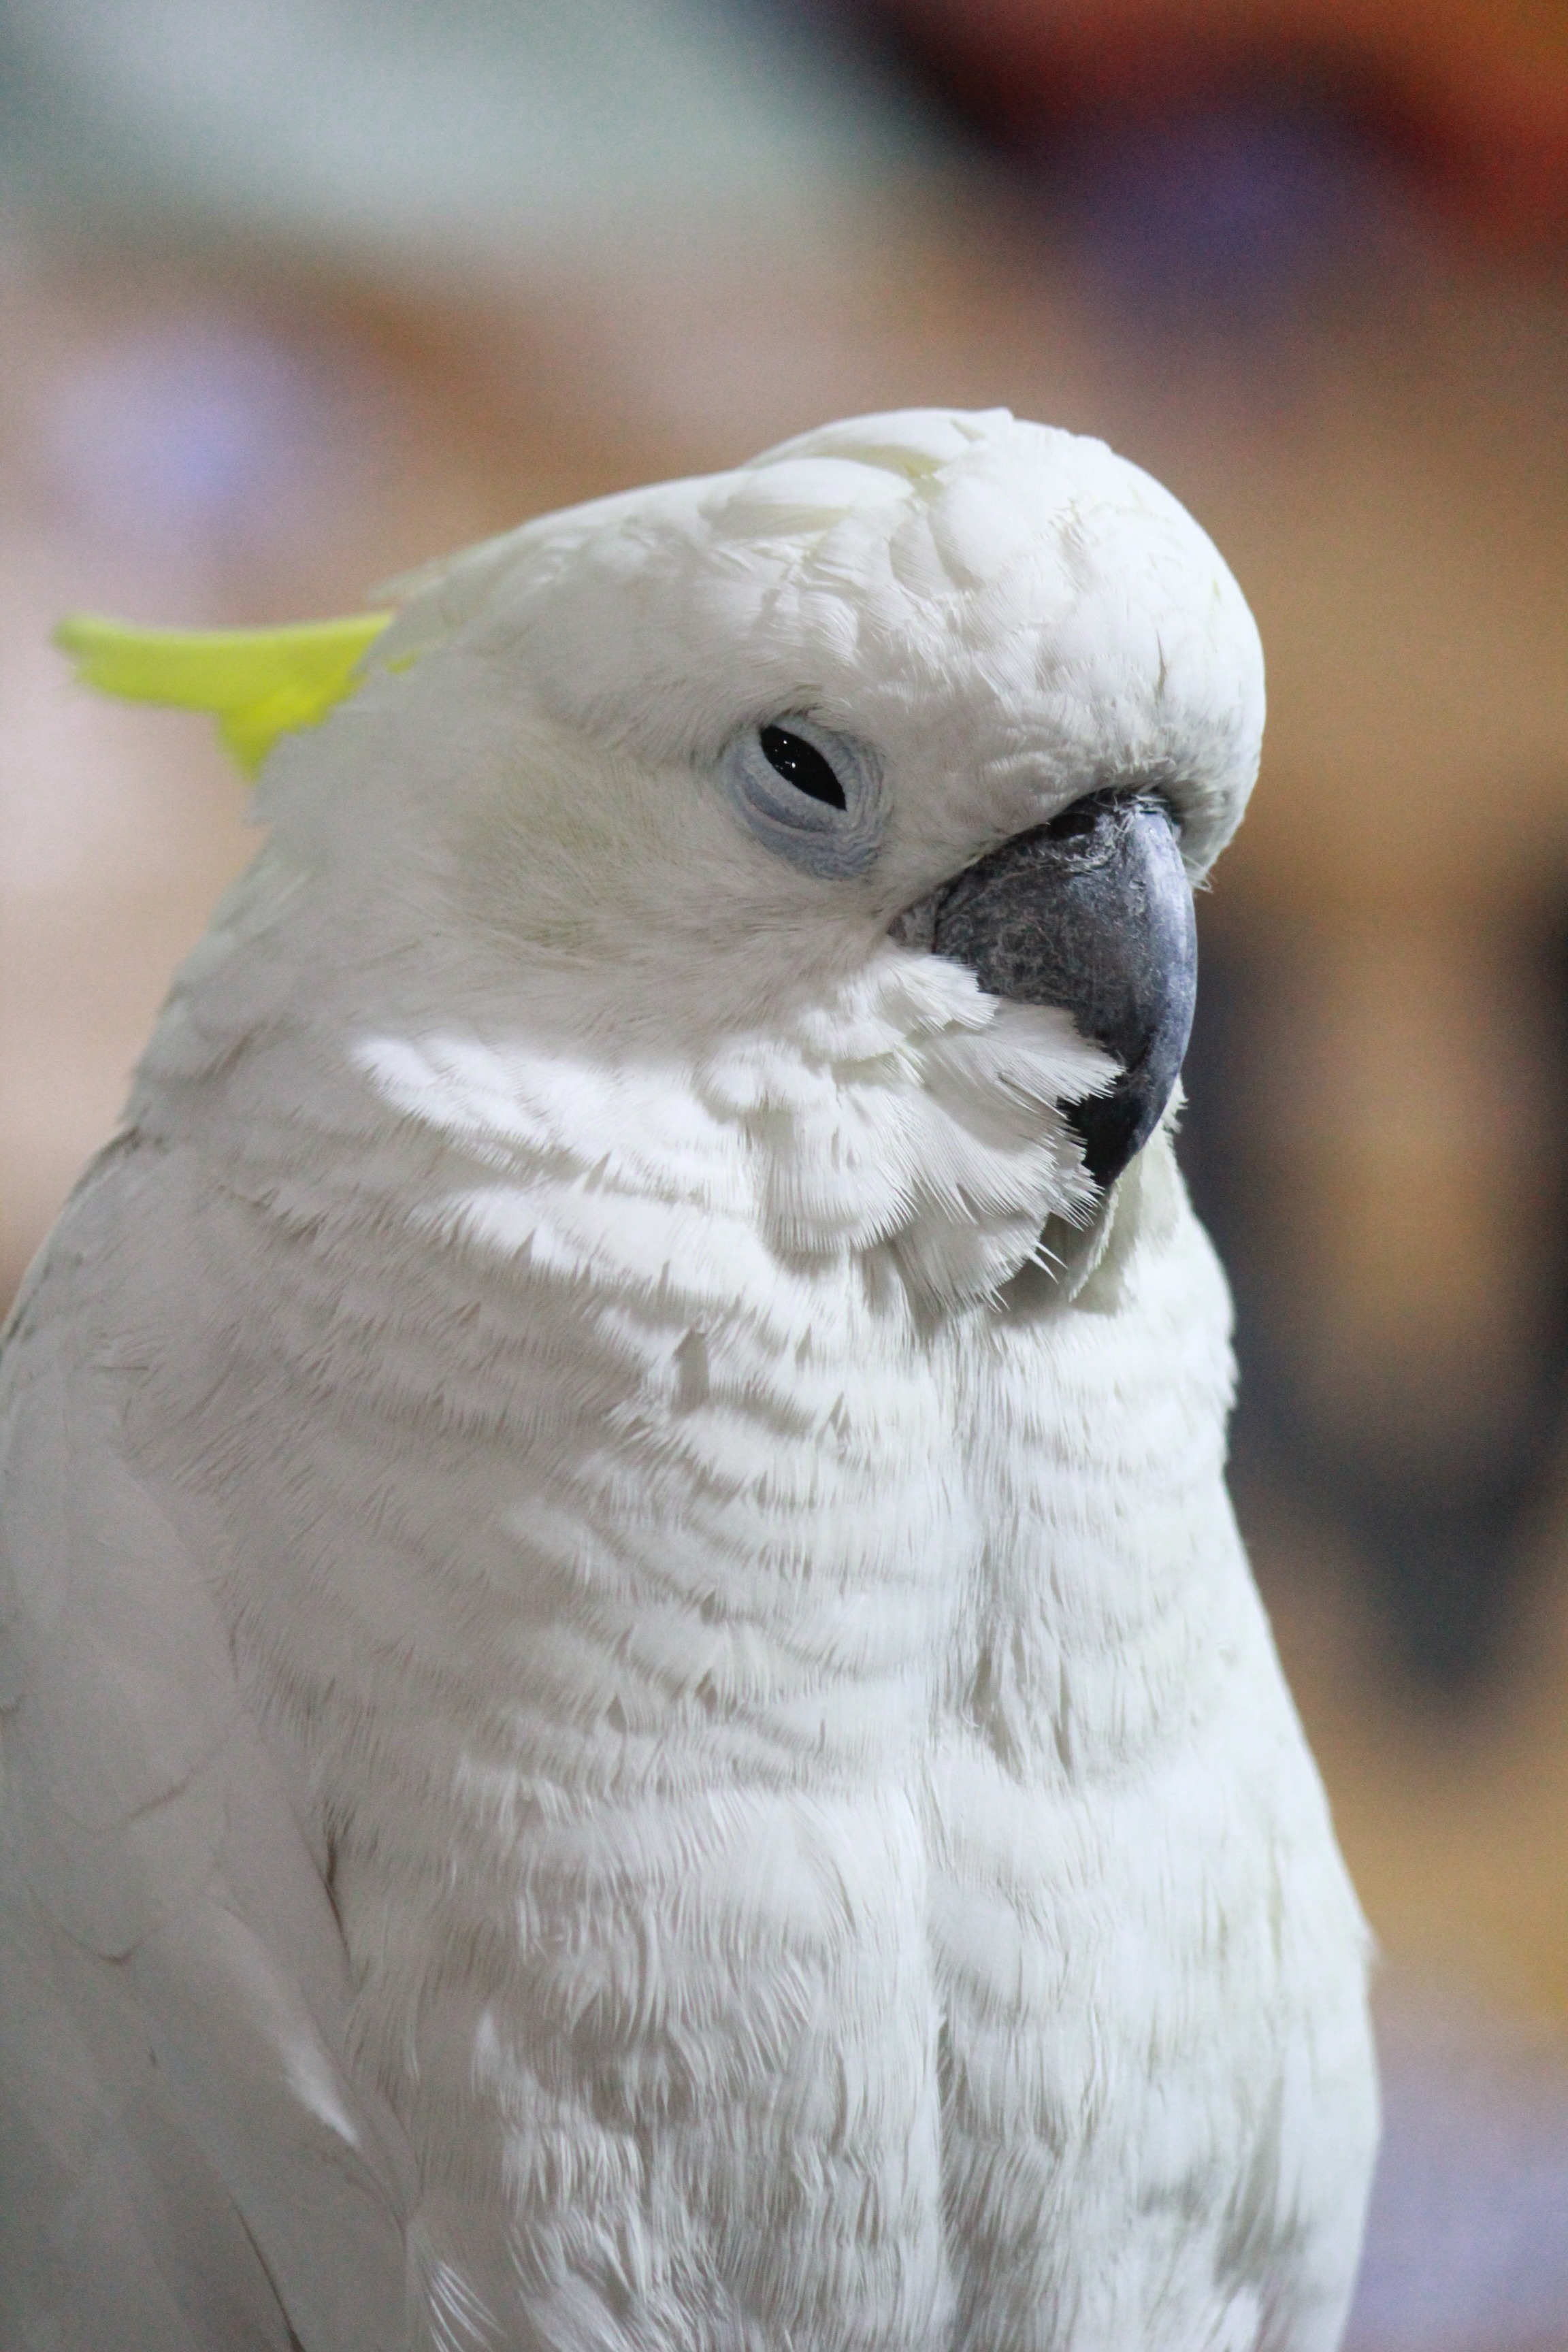
bird, wing, white, beak, fauna, close up, crest, vertebrate, parrot, crested, parakeet, cockatoo, common pet parakeet, sulphur crested cockatoo, african grey